Kinneskie Road drill hall, Banchory

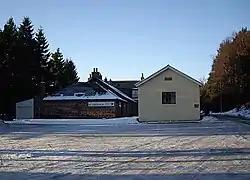
Kinneskie Road drill hall, Banchory

The Kinneskie Road drill hall is a former military installation near Banchory, Scotland.